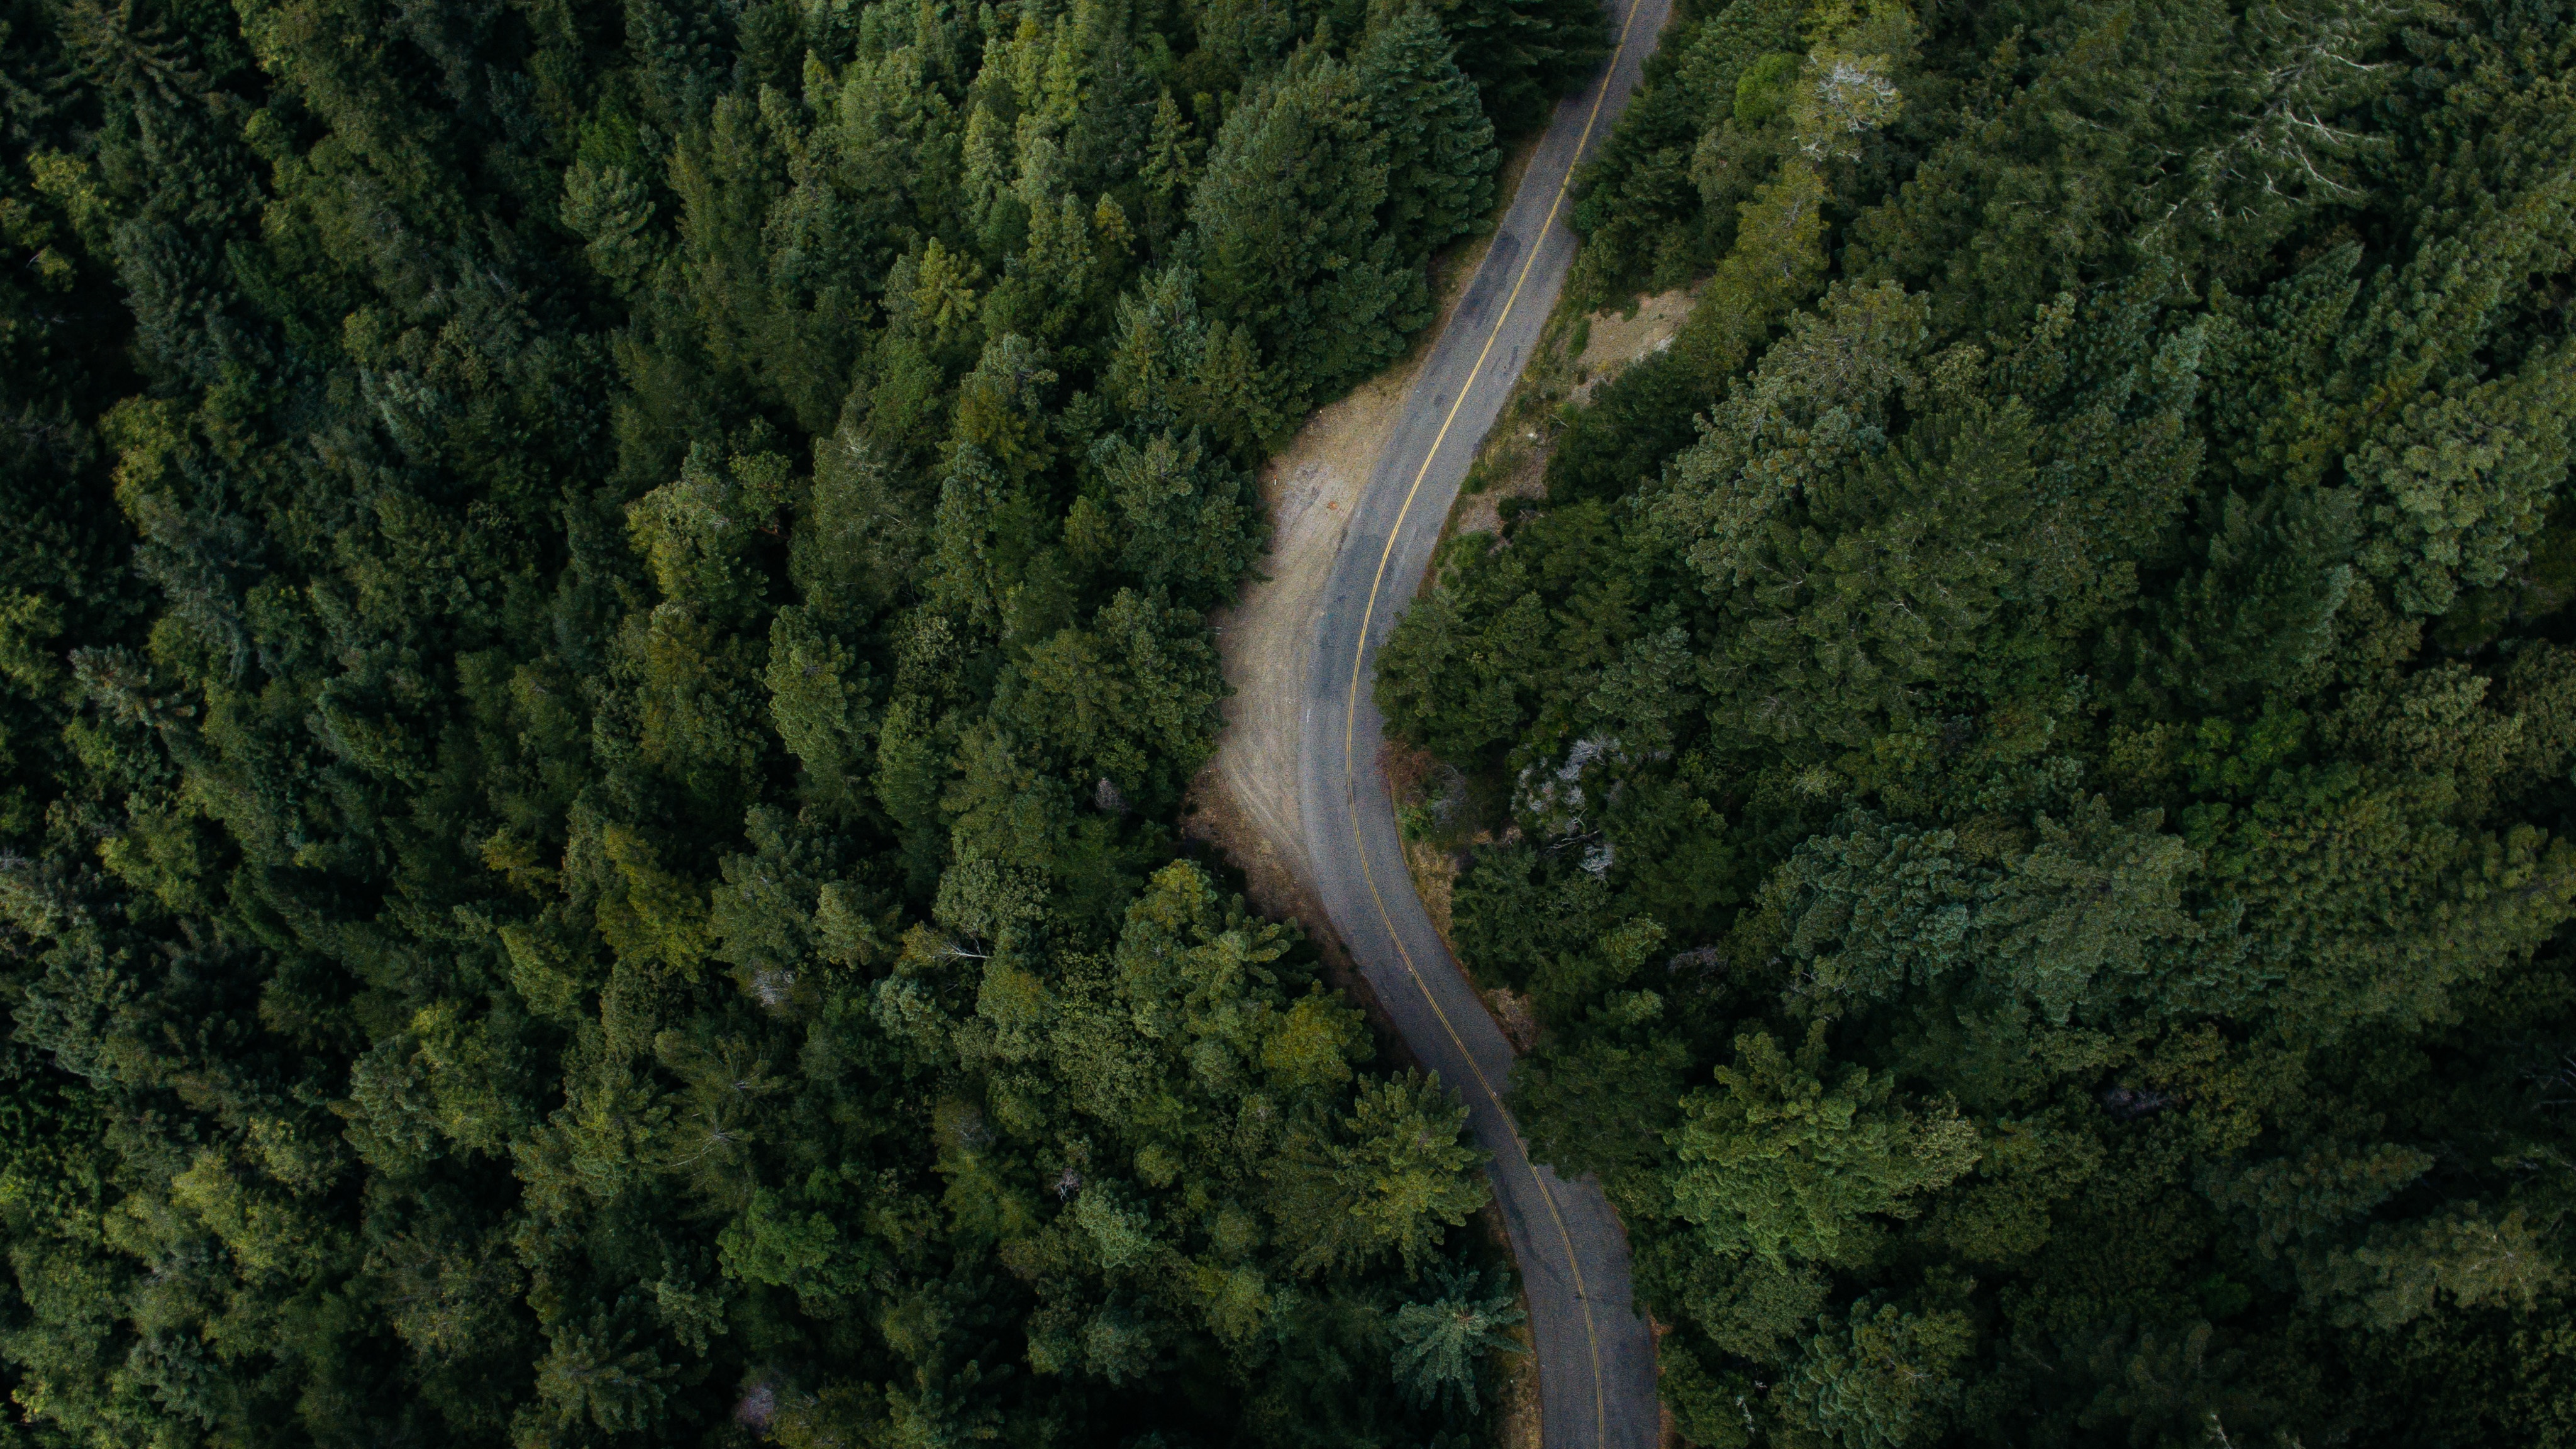
tree, forest, road, asphalt, jungle, soil, from above, rainforest, habitat, natural environment, woody plant, temperate coniferous forest